Mill Hill

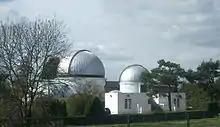
University of London Observatory

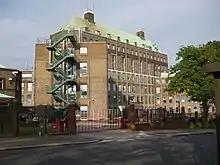
National Institute for Medical Research

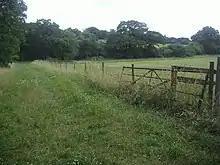
Field in Hendon Wood, Mill Hill

In 1749 the botanist Peter Collinson inherited an estate which is now part of Mill Hill School, here he created a botanical garden. The lexicographer James Murray started work on the first Oxford English Dictionary in 1879, whilst teaching at Mill Hill School. He had a building built in the school grounds to house the quotation slips and his small editorial staff. Murray called this building his scriptorium, when the project moved to Oxford the building was used by the school as a reading room.